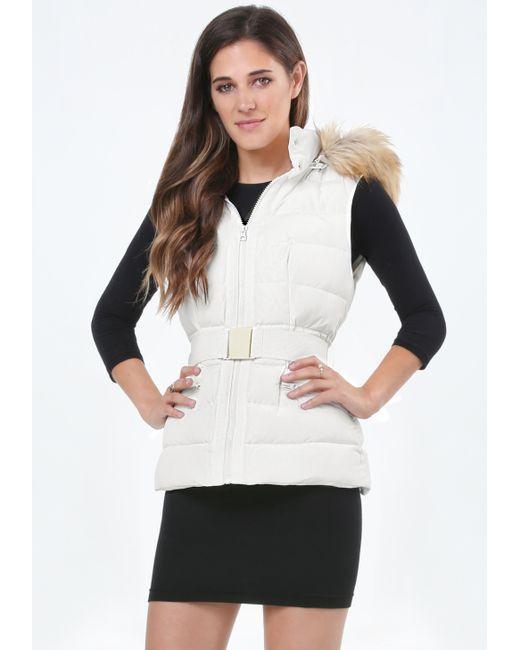
Weiße Baumwollweste mit Reißverschluss für Damen